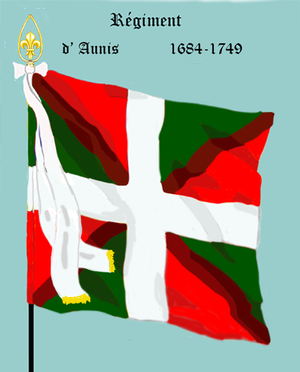
Michel Armand de Broc, né le 3 décembre 1707 et mort le 4 avril 1775 au château des Perrais, est un officier français, commandeur de l'Ordre Royal et militaire de Saint Louis, commandeur de Bretagne puis d'Alsace, maréchal des camps et armées du roi.